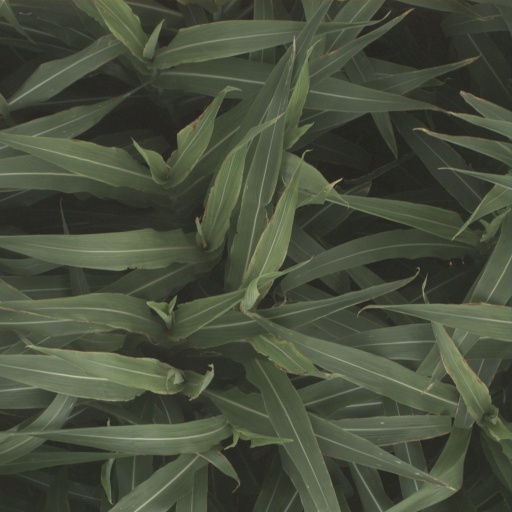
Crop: sorghum